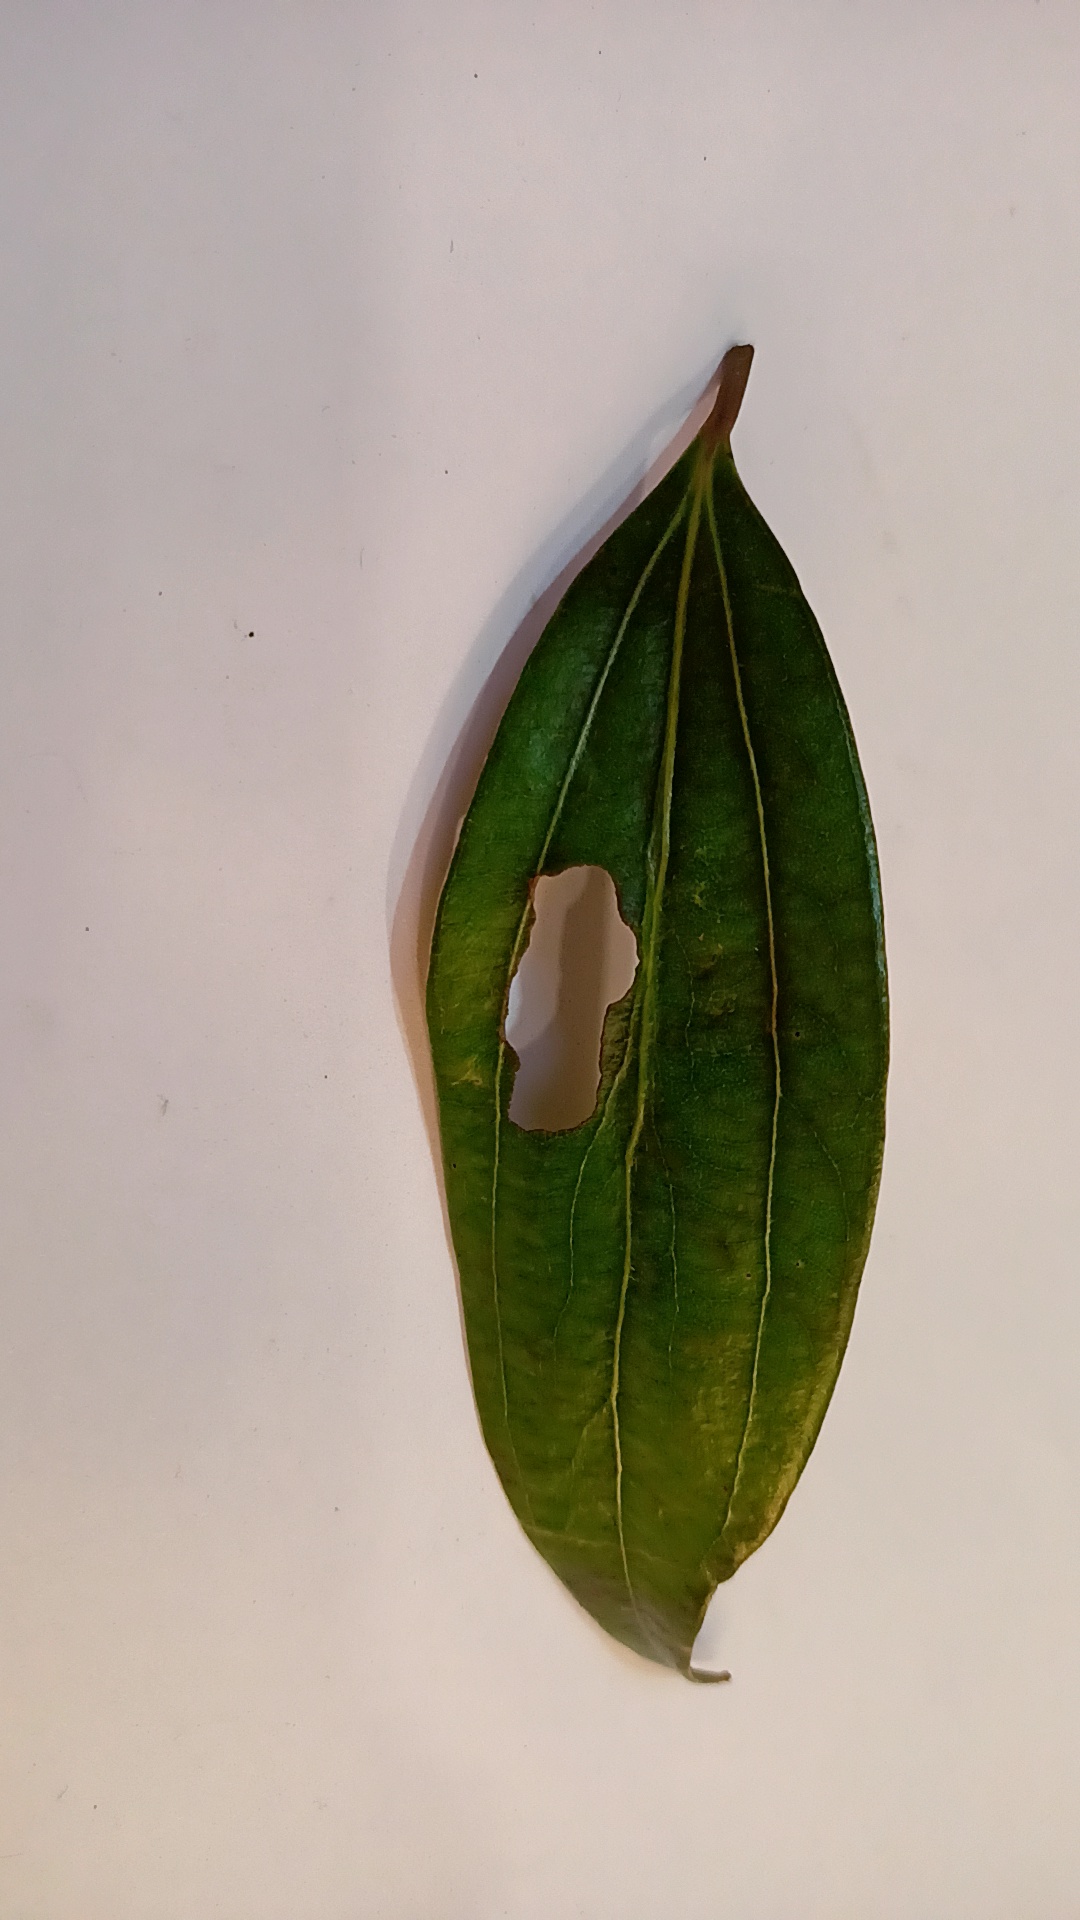
Label: Disease